Oedipus at Colonus

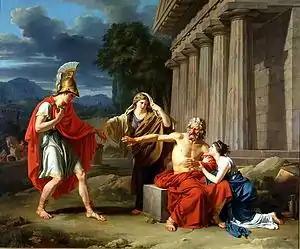
"Oedipus at Colonus", Jean-Antoine-Théodore Giroust, 1788, Dallas Museum of Art

Led by Antigone, Oedipus enters the village of Colonus and sits down on a stone. They are approached by a villager, who demands that they leave, because that ground is sacred to the Furies, or the Erinyes. Oedipus recognizes this as a sign, for when he received the prophecy that he would kill his father and marry his mother, Apollo also revealed to him that at the end of his life he would die at a place sacred to the Furies and be a blessing for the land in which he is buried.